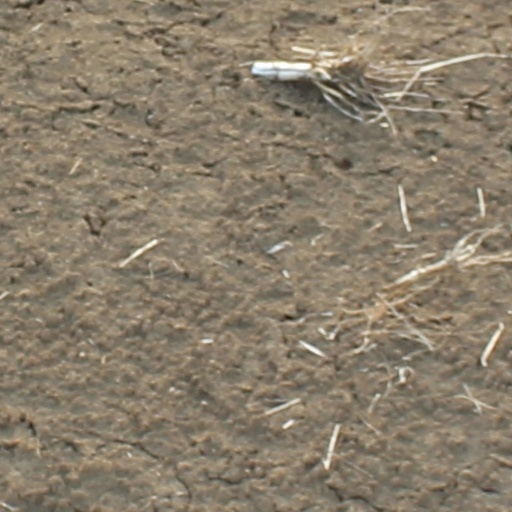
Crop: wheat